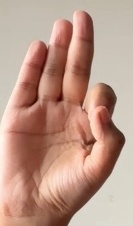
ASL sign: F